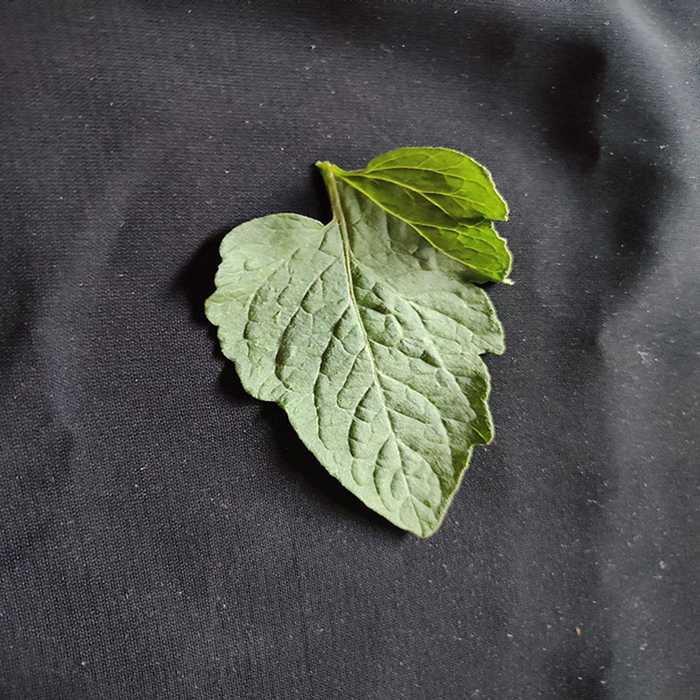
Plant: Tomato
Label: Tomato Fresh leaf